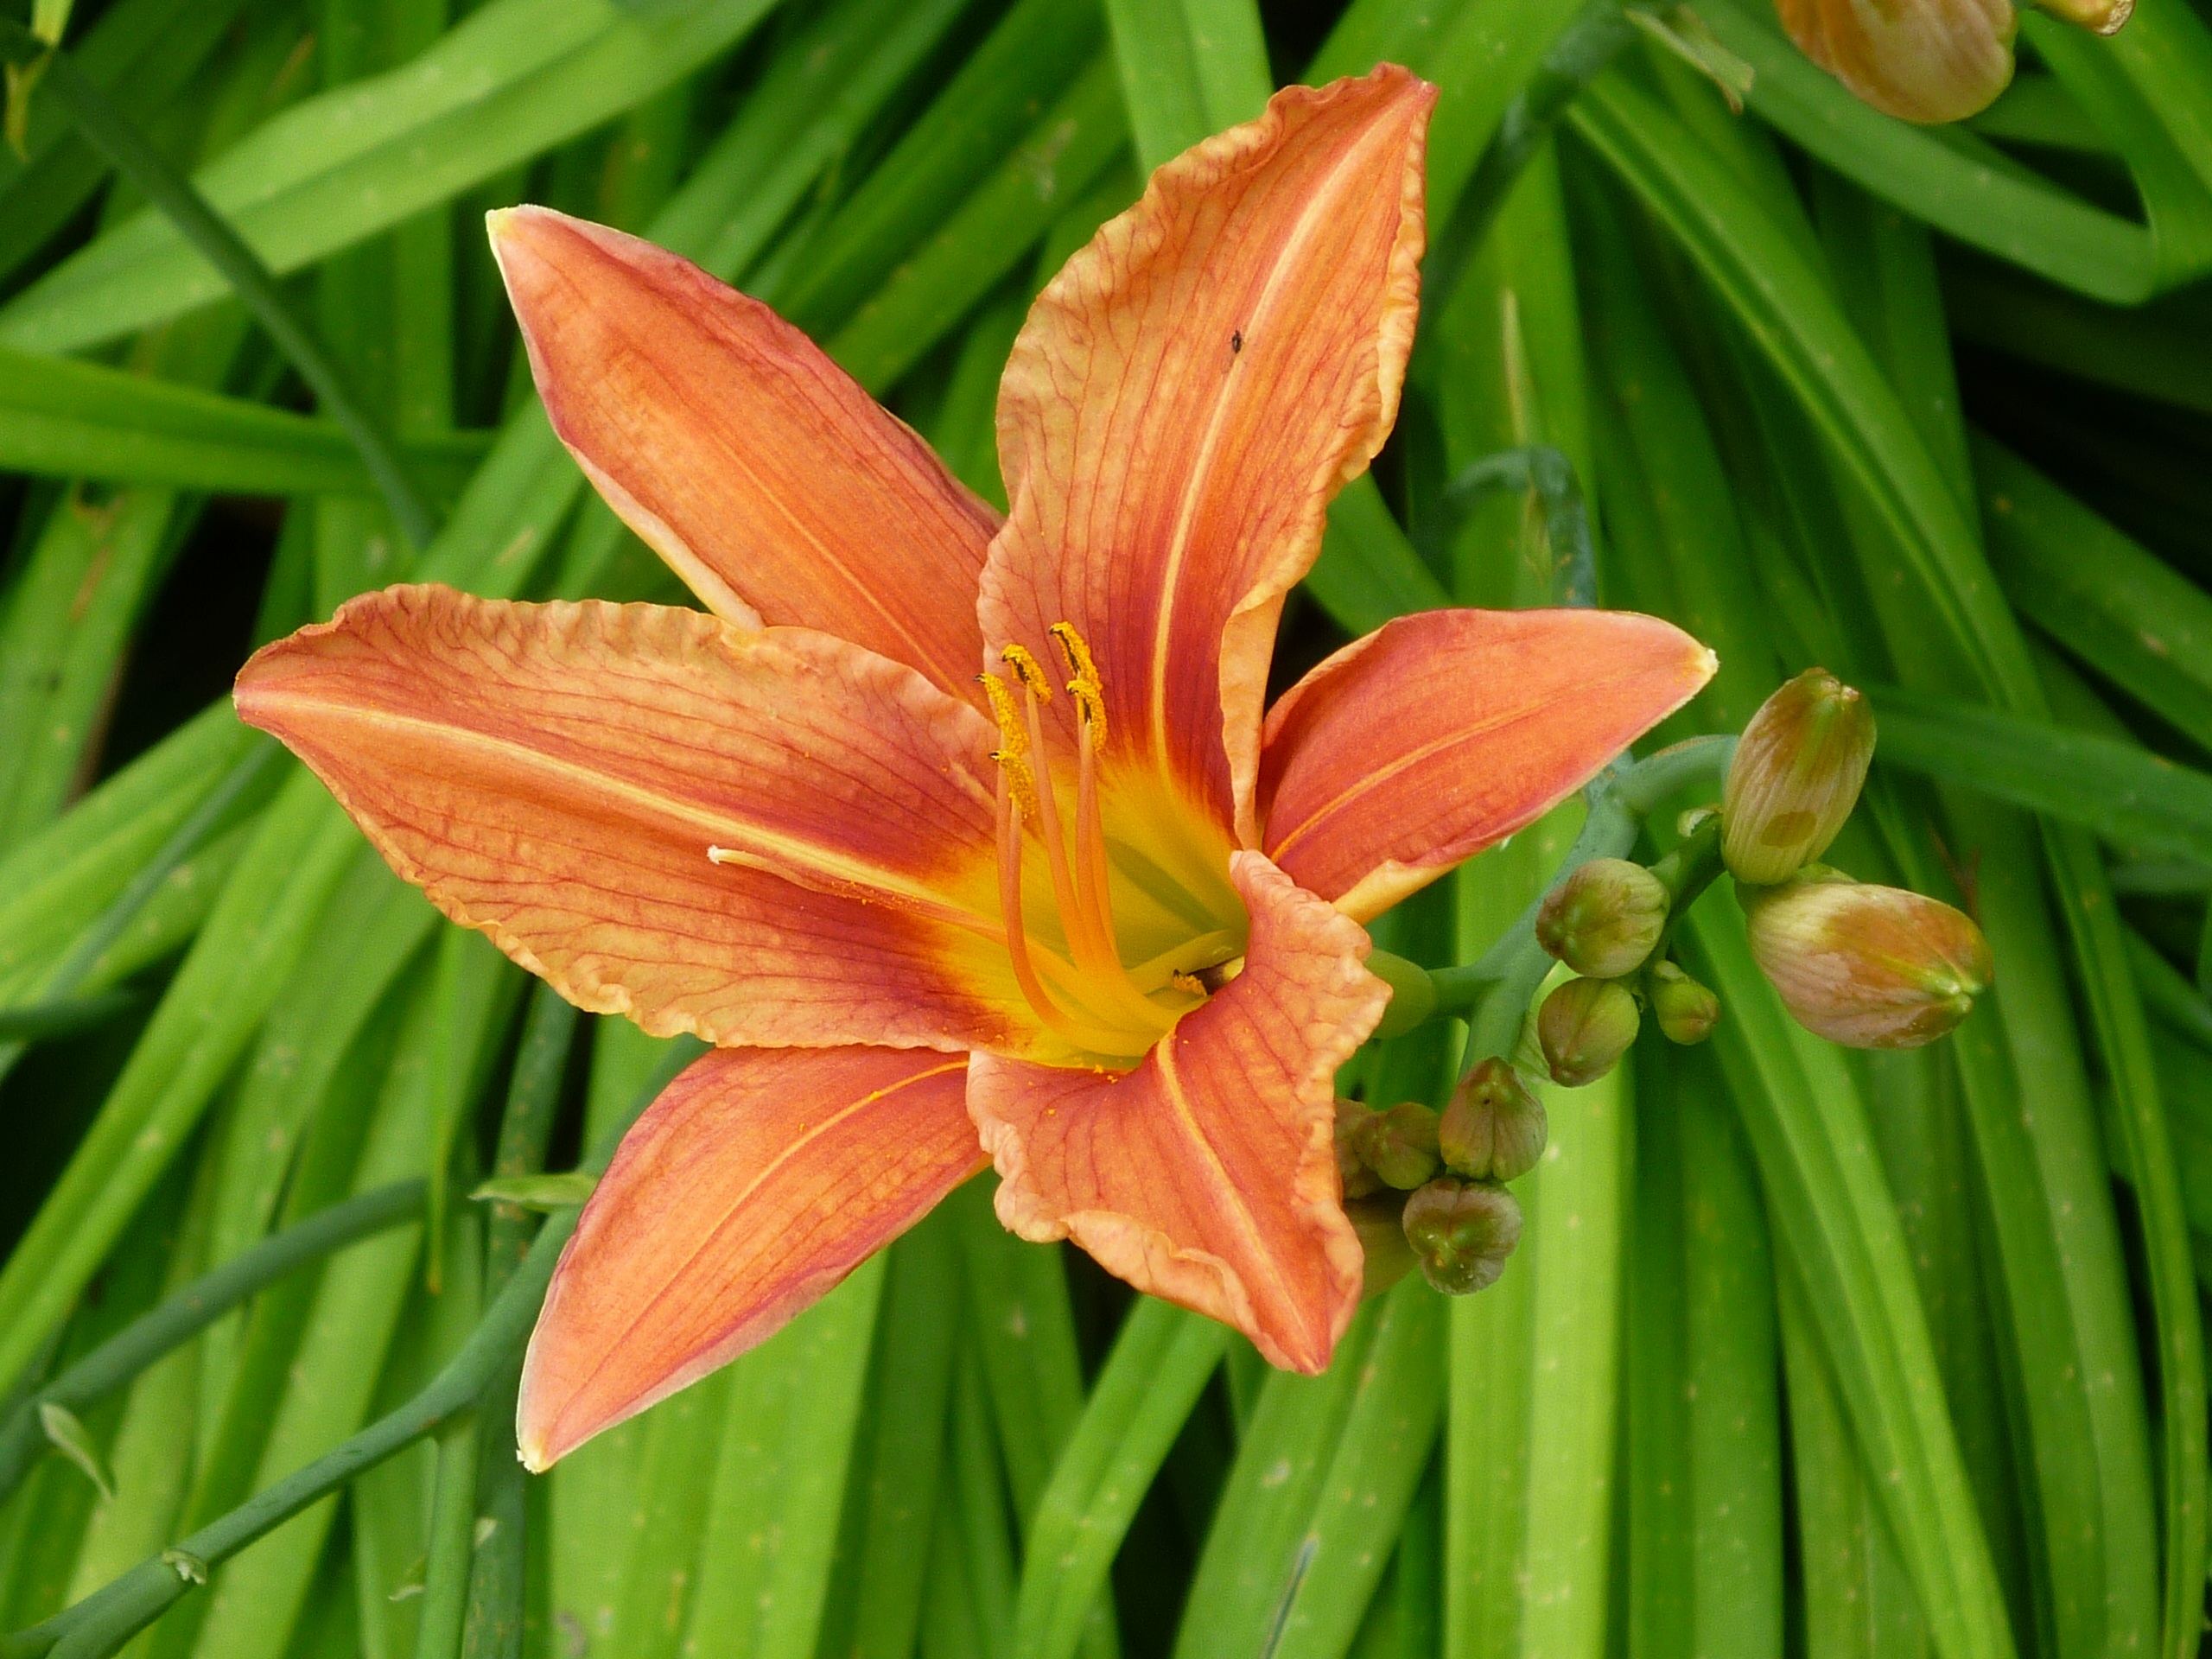
blossom, plant, flower, bloom, botany, daylily, macro photography, flowering plant, color orange, orange lily, feuerlilie, plant stem, land plant